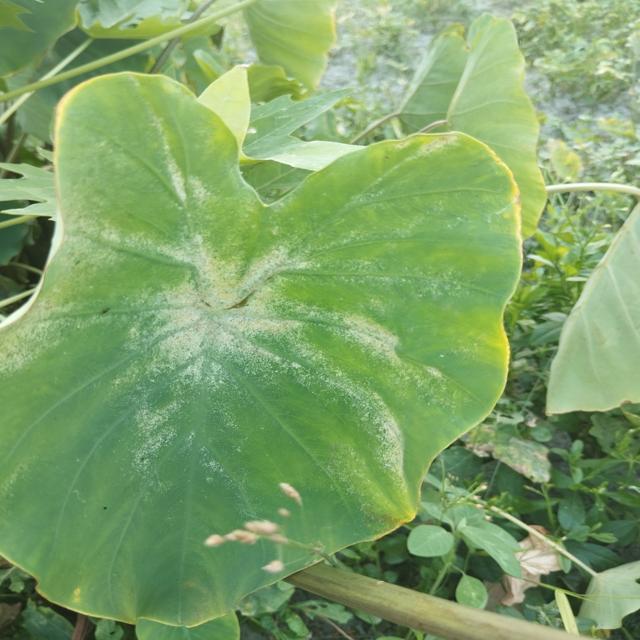
Label: Mid_Blight